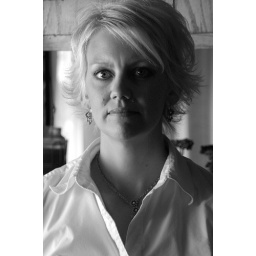
My wife is stunning, and the shadows created by the sun in the kitchen of my parents' house were lovely.